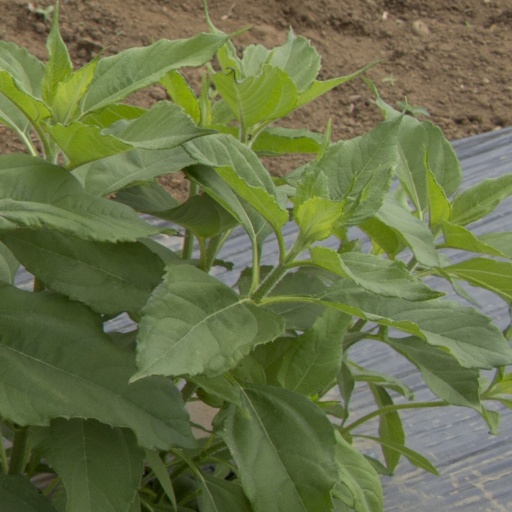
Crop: Jerusalem artichoke